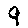
Label: 9